Empress Alexandra Russian Muslim Boarding School for Girls

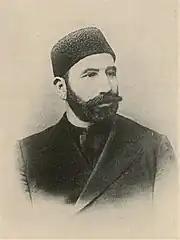
Zeynalabdin Taghiyev

Despite what might seem to have been a project worthy of much praise, Zeynalabdin Taghiyev had great difficulty in gaining permission to open the school. He met with vigorous resistance; both from the Imperial Russian authorities and the conservative Muslim clergy. Taghiyev had reportedly asked Emperor Alexander III for permission to establish such an institution, but his offer was rejected. After Alexander III's death in 1896 the oil baron sent a very expensive gift to the newly crowned Emperor Nicholas II's wife Alexandra Fyodorovna imploring her help. In appreciation, Taghiyev offered to name the school after her, and the permission was thus granted. Local resistance was fierce; families that agreed to have their daughters attend the school were being intimidated, and one of the progressive Islamic clerics who signed up both of his daughters got murdered by the conservatives.